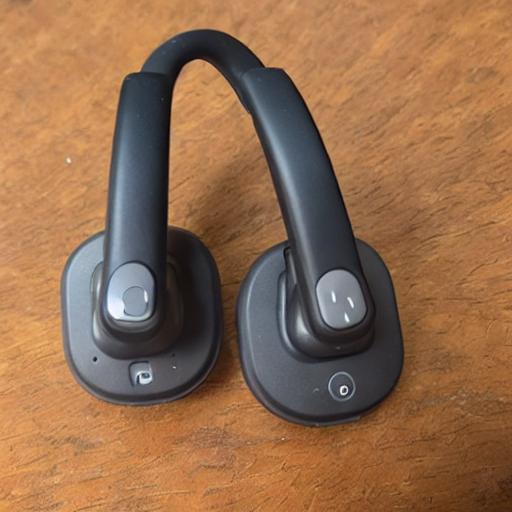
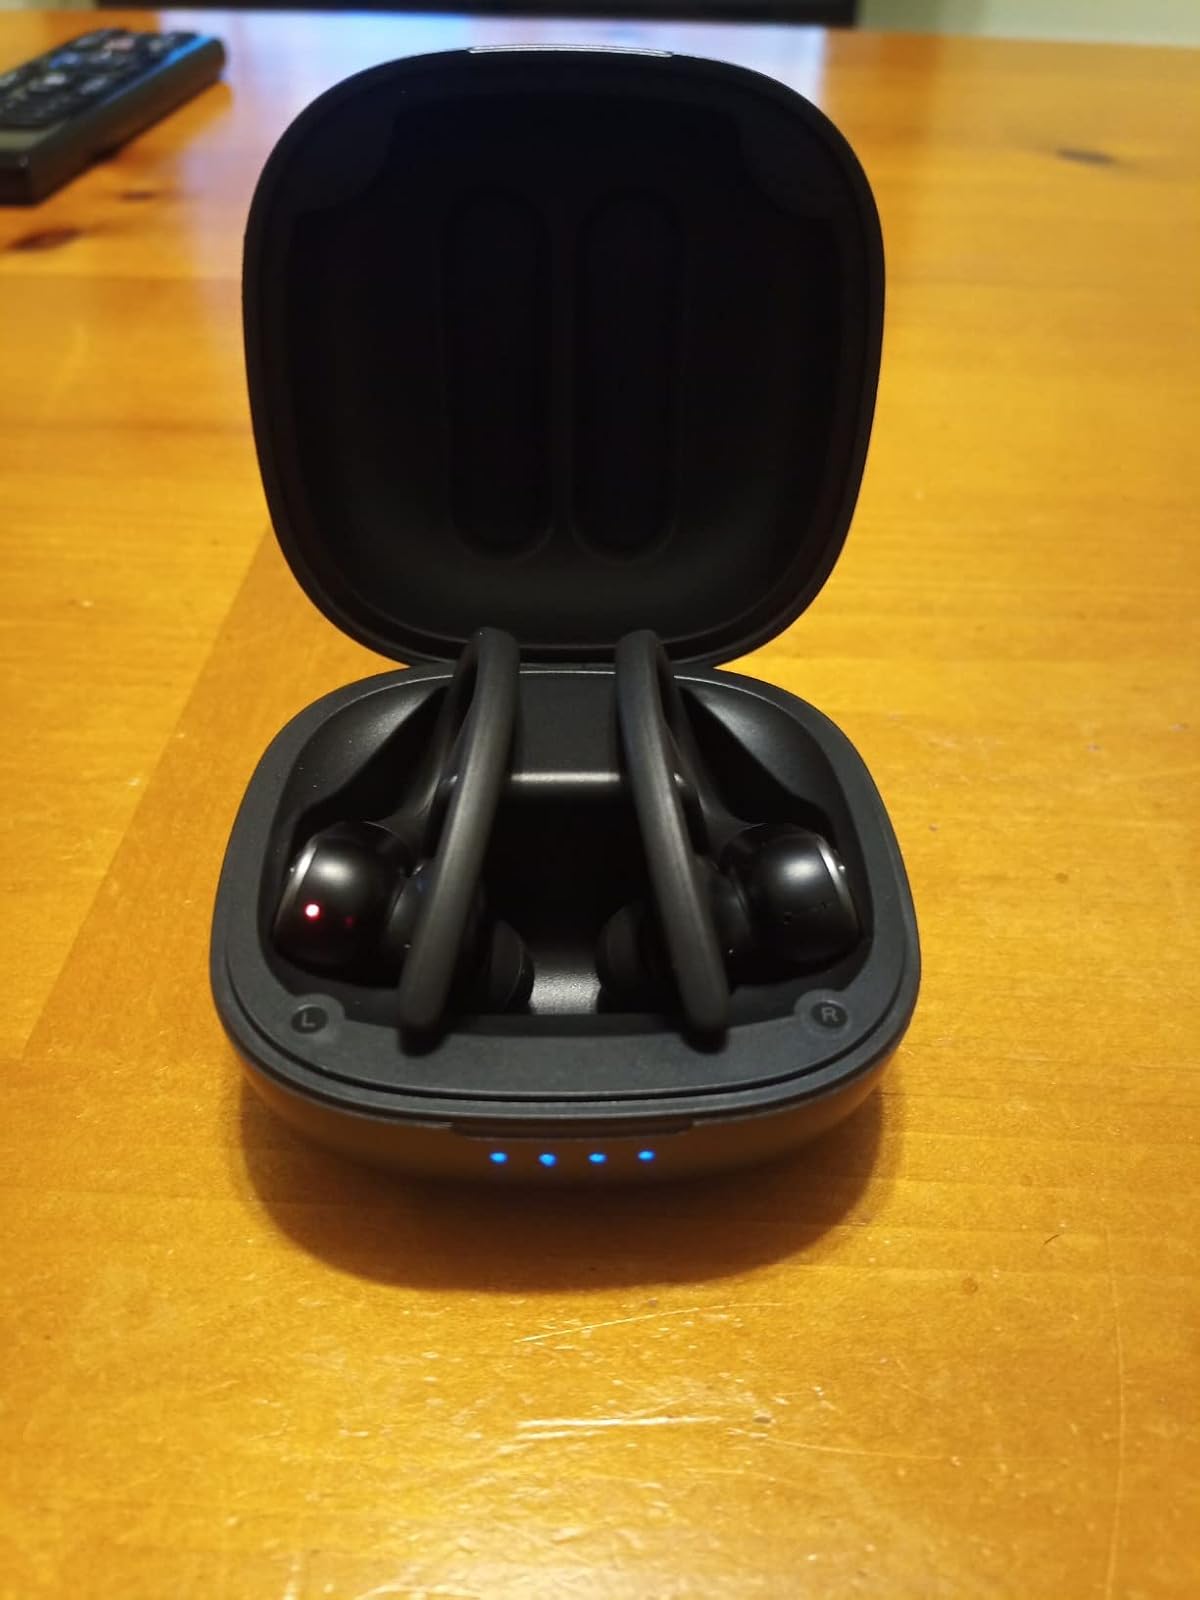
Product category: earbuds
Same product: no